Australian Oaks

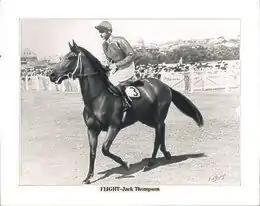
Flight, 1944 winner

From inception in 1885 to 1894 this race was known as the AJC Oaks. The race was not held between 1895 and 1921, and when it was resumed it was known as the Adrian Knox Oaks Stakes until 1956. Since 1994 this race has been known as the AJC Australian Oaks and after the merger of the AJC and STC as the ATC Australian Oaks.